Beni Ḥassān

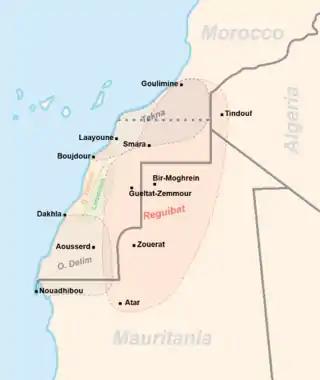
The Sahrawi nation includes Beni Hassan as part of its founding people

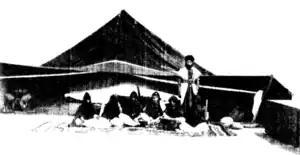
Saharan family in the 1970s

Various sources point to the Maqil tribe as the origin from which the Beni Hassan tribe was formed. The Ma'qils entered the Maghreb during the wave of emigration of the Arabian tribes in the 11th century, and since then, they were situated in North Africa together with other Bedouin Arab tribes that migrated from the Arabian Peninsula such as the Banu Hilal and the Banu Sulaym, with whom they shared great skill as warriors and a destructive capacity for the nations they attacked.